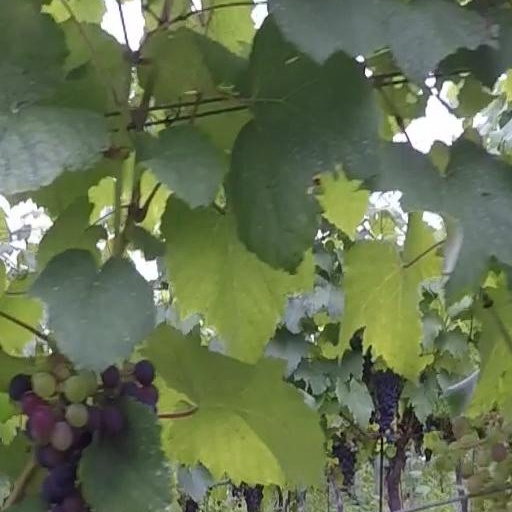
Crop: grape